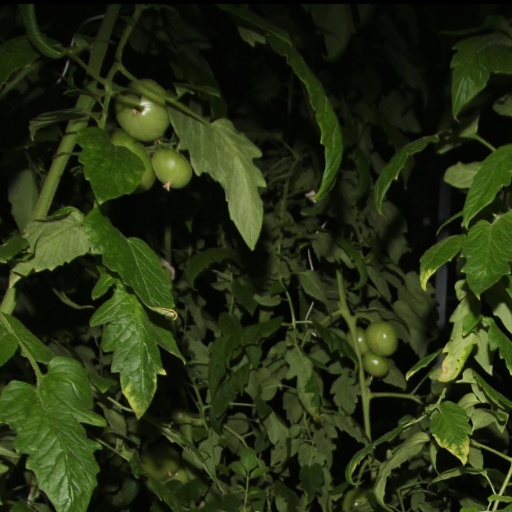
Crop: tomato